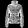
Label: Coat